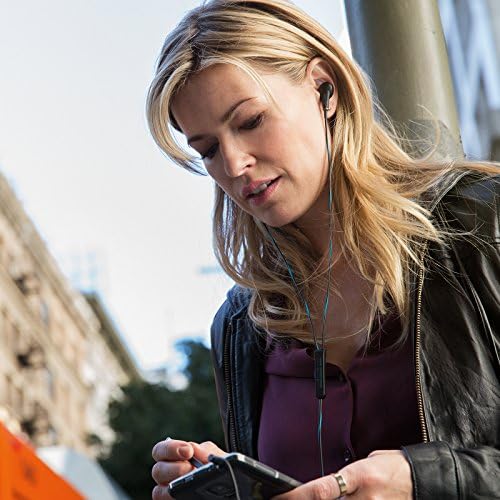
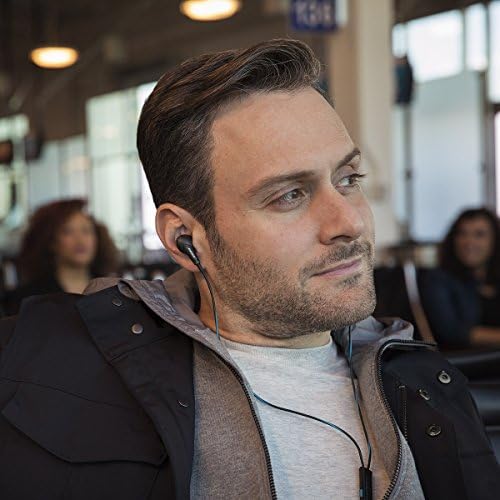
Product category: headphones
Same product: yes